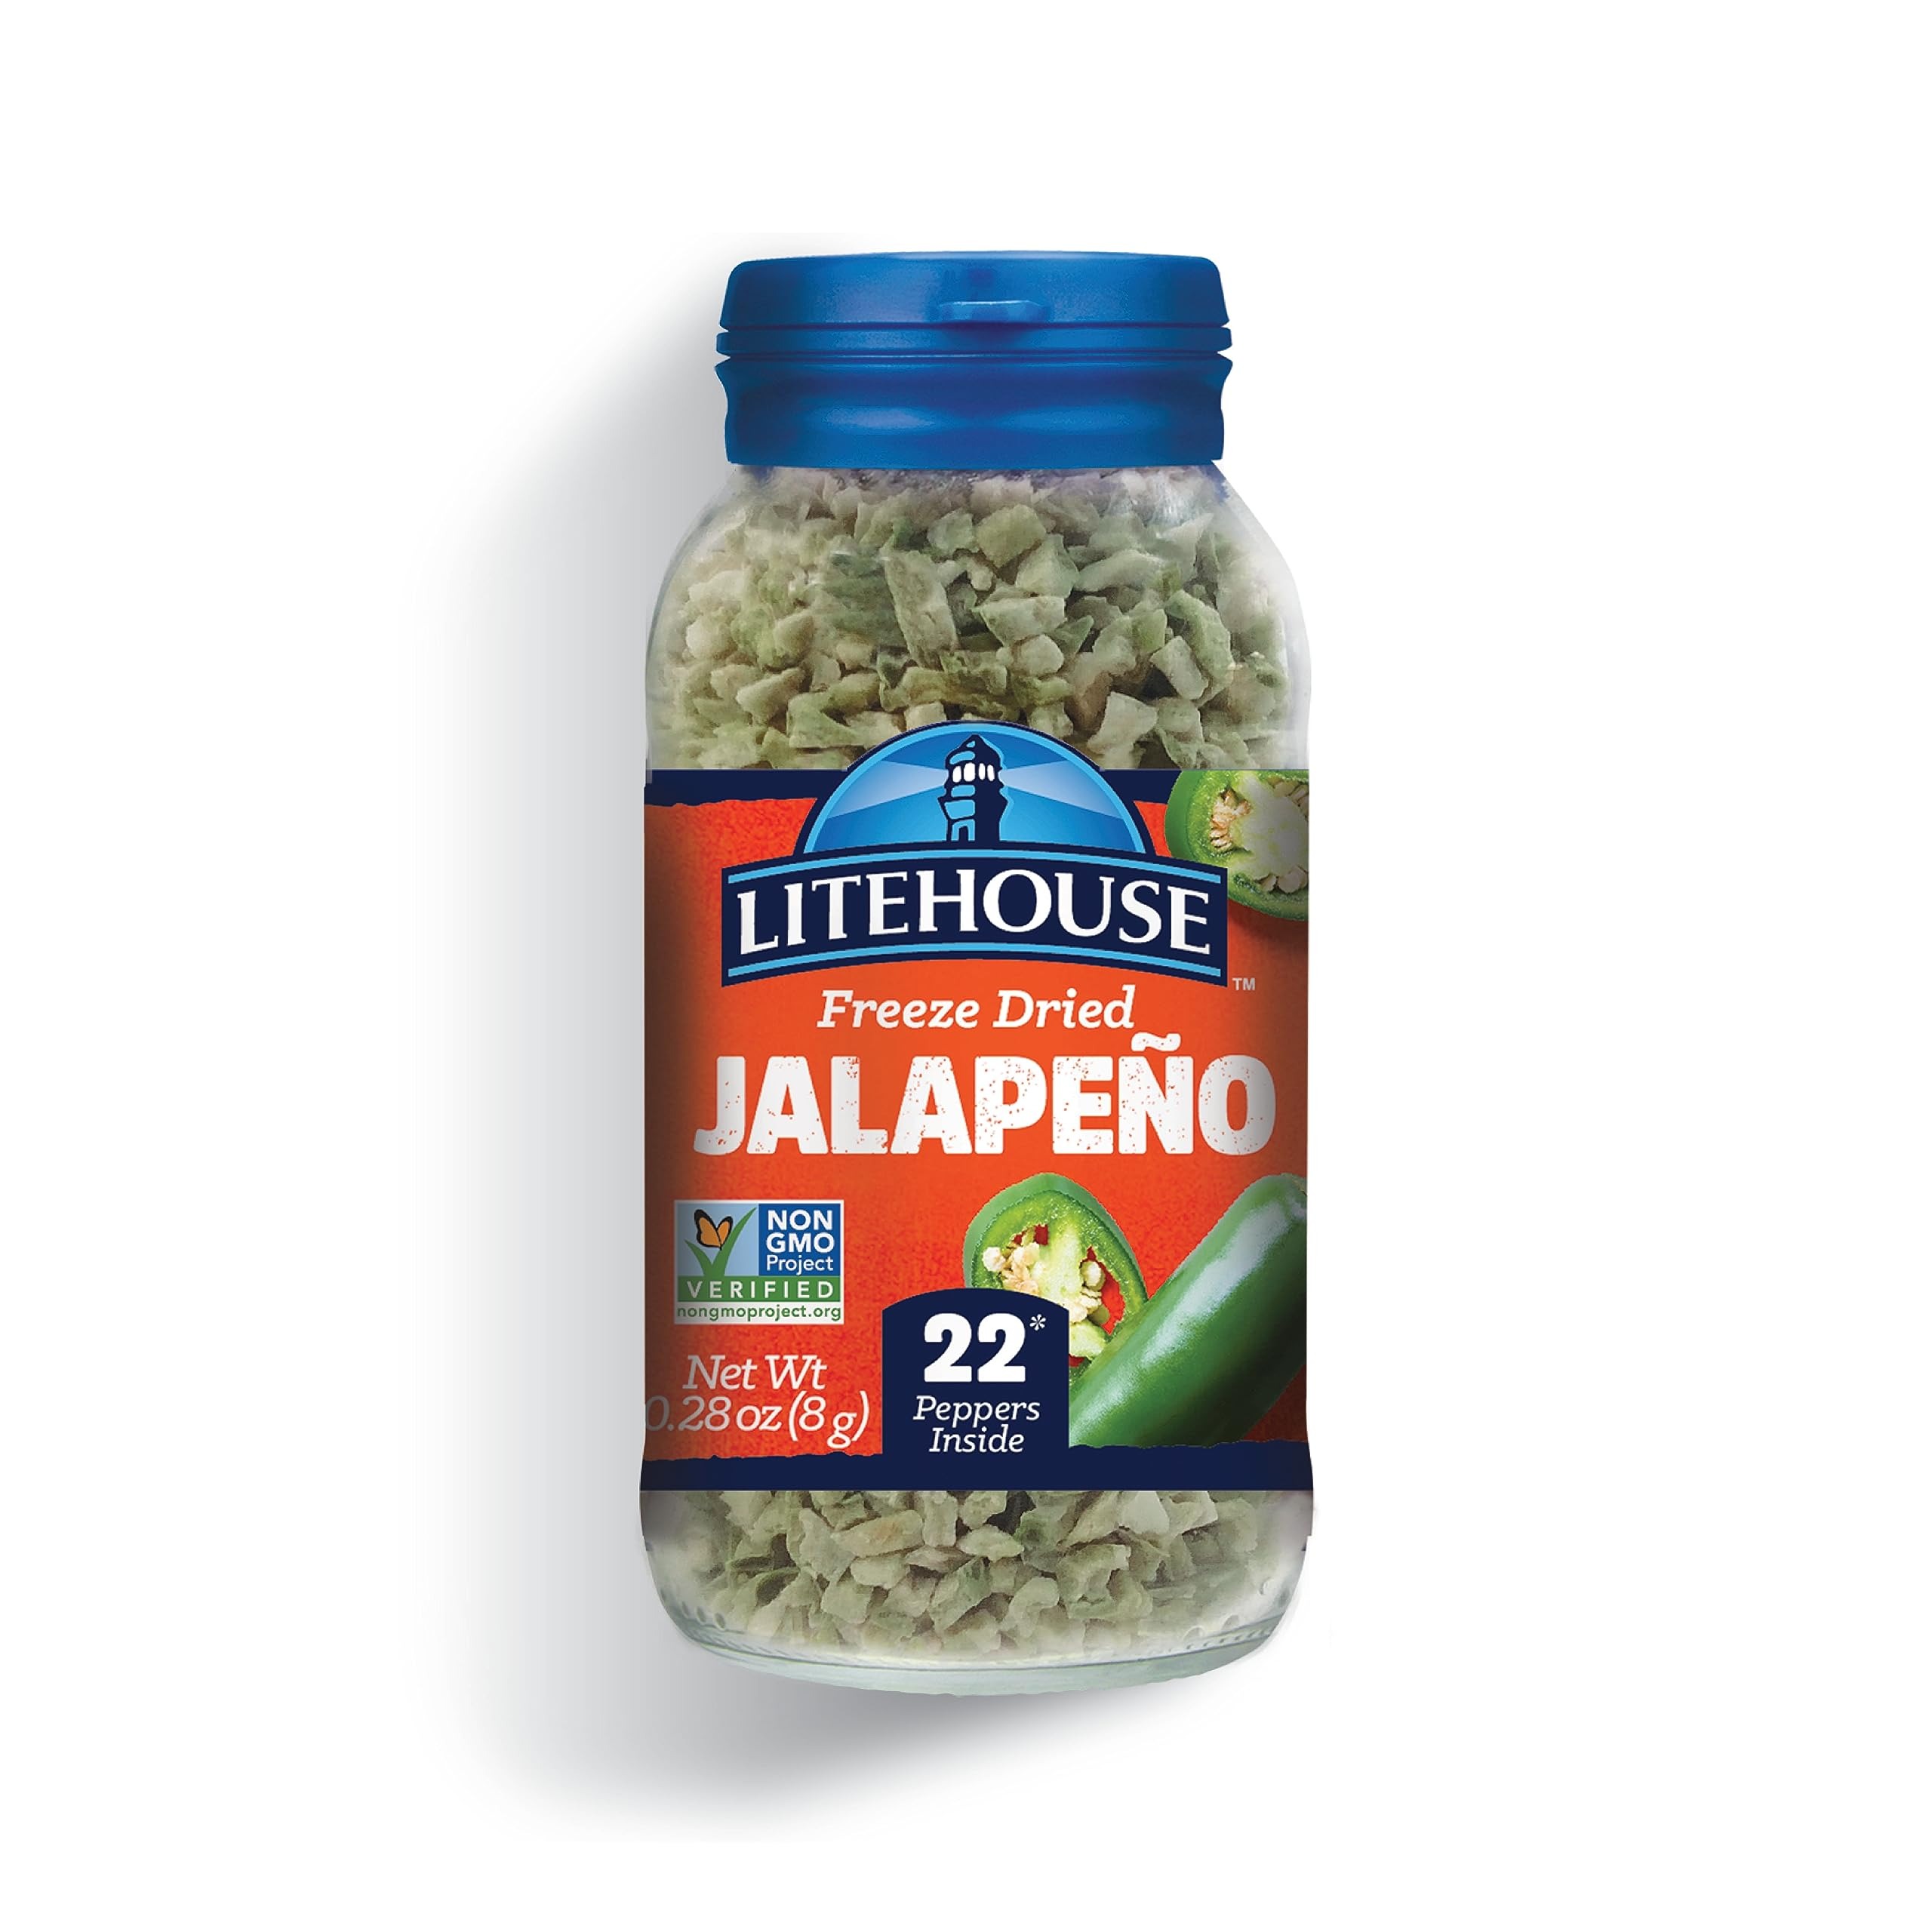
Item Name: Litehouse Freeze Dried Jalapeno Peppers - Freeze Dried Pepper, Substitute for Fresh Jalapeno, Dried Pepper Flakes, Non-GMO, Gluten-Free - 0.39 Ounce, 2-Pack
Bullet Point 1: FREEZE DRIED DIFFERENCE - All of our herbs are harvested at their peak freshness and loaded into our freeze drying tunnels that help preserve the bold color, taste, & aroma
Bullet Point 2: SUBSTITUTE & ENJOY - Simply substitute 1 tablespoon of freeze-dried herb for one tablespoon fresh. Never worry about chopping hot peppers again with our Freeze Dried Jalapeno
Bullet Point 3: HIGH QUALITY CROPS - Litehouse Herbs are harvested from the highest quality crops making our Freeze Dried Ginger Non-GMO, gluten-free, vegetarian, & keto friendly
Bullet Point 4: TASTY TIP - This is the perfect convenient solution when cooking a spicy dish. Sprinkle this into your spicy margarita, taco meat or heat up your guacamole!
Bullet Point 5: ABOUT US - Our mission is to deliver a memorable eating experience, positively impact communities, and provide employee-owners with opportunities for success
Value: 0.56
Unit: Ounce

Price: 22